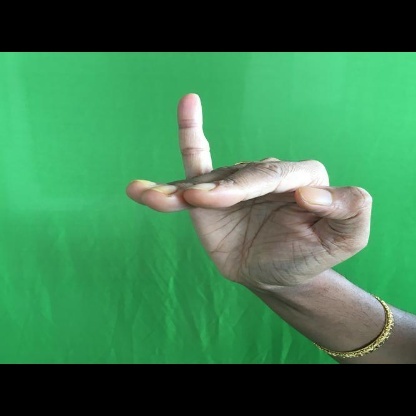
Mudra: Hamsapaksha